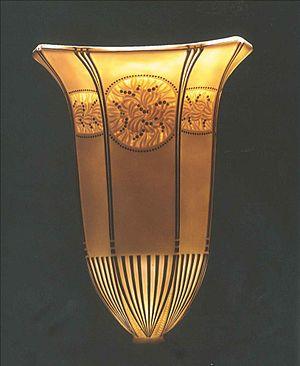
Applique Henri Rapin pour la Manufacture de Sèvres
Henri Rapin, né à Paris le 24 février 1873 et mort dans la même ville le 30 juin 1939 est un peintre, illustrateur et décorateur français.